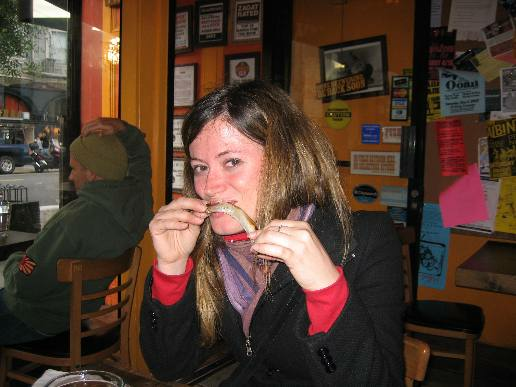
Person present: Yes